FG Sagittae

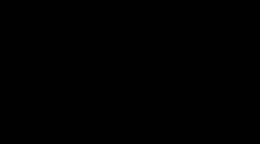
Light curve showing the onset of R Coronae Borealis-type deep minima in 1992

In 1943, a star designated AN 377.1943 was discovered to be a previously-unknown variable star. It was designated CSV 5066 as a suspected variable, and then FG Sagittae as a confirmed variable star. At the time, its variations were described as being irregular, but it was soon noted that the average brightness was steadily increasing. It brightened by about two magnitudes between 1943 and 1970, and then began to fade. Examination of old photographic observations found that the star had been brightening since at least 1900, with extrapolations suggesting that the minimum had occurred around 1880. As it faded, FG Sagittae began to show periodic variations, at first a period of 80 days, but increasing to 130 days. In 1992, the periodic variations ceased and the brightness decreased by five magnitudes in only two months. Since then, it has continued to show occasional deep fading events, appearing much like an R Coronae Borealis star.